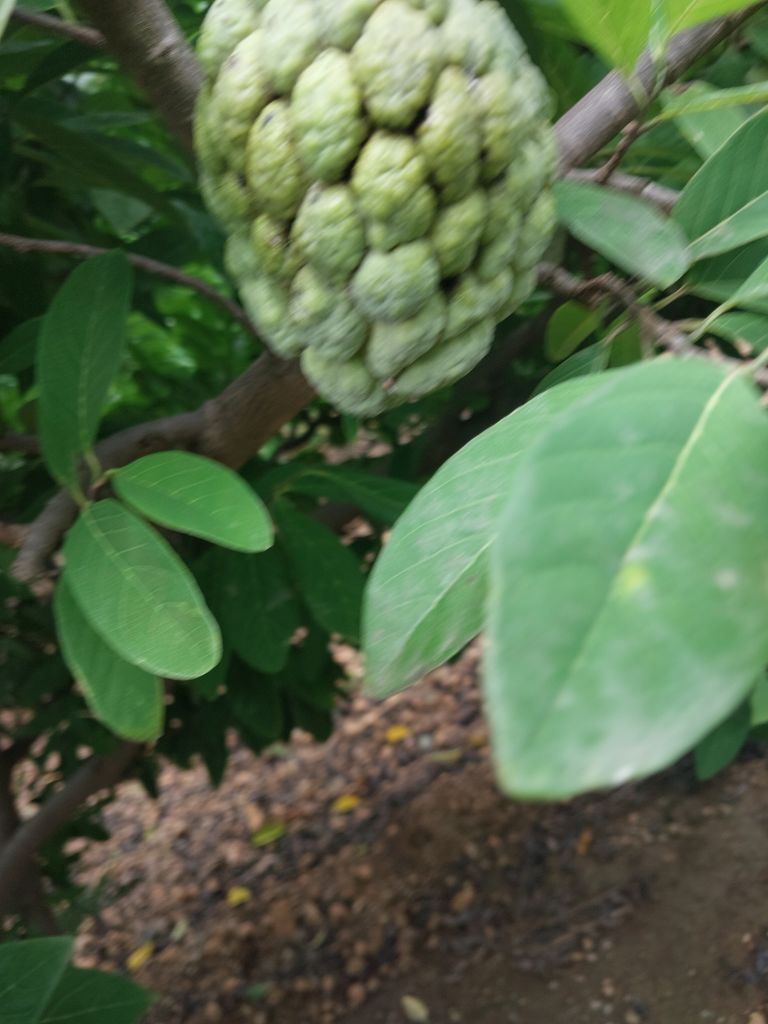
Disease label: Athracnose